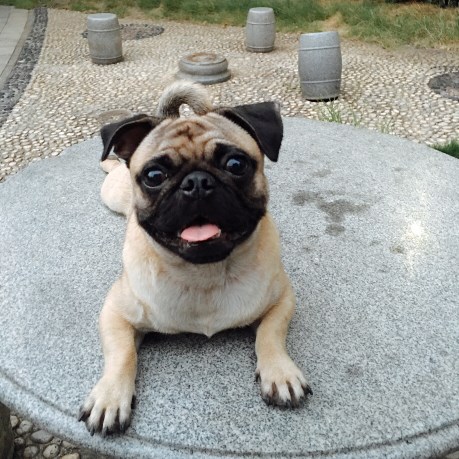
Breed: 798-n000130-pug